Pugwash River

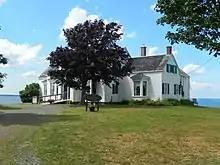
Thinker's Lodge, at the mouth of the Pugwash river, where the first Pugwash Conferences were held

Pugwash is known as the location of the first of the Pugwash Conferences on Science and World Affairs, where Bertrand Russell invited nuclear scientists from the US, USSR and other countries to discuss world peace in July 1957.